Provo Wallis

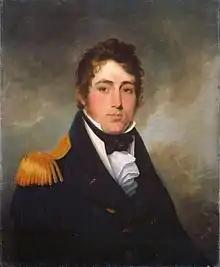
1813 portrait of Wallis by Robert Field

Admiral of the Fleet Sir Provo William Parry Wallis, (12 April 1791 – 13 February 1892) was a Royal Navy officer. As a junior officer, following the capture of USS "Chesapeake" by the frigate during the War of 1812, the wounding of HMS "Shannon"s captain and the death of her first lieutenant in the action, he served as the temporary captain of HMS "Shannon" as she returned to Halifax, Nova Scotia, with "Chesapeake".